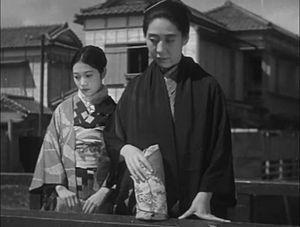
Après notre séparation est un film japonais muet réalisé par Mikio Naruse, sorti en 1933.